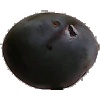
Label: Plum 3